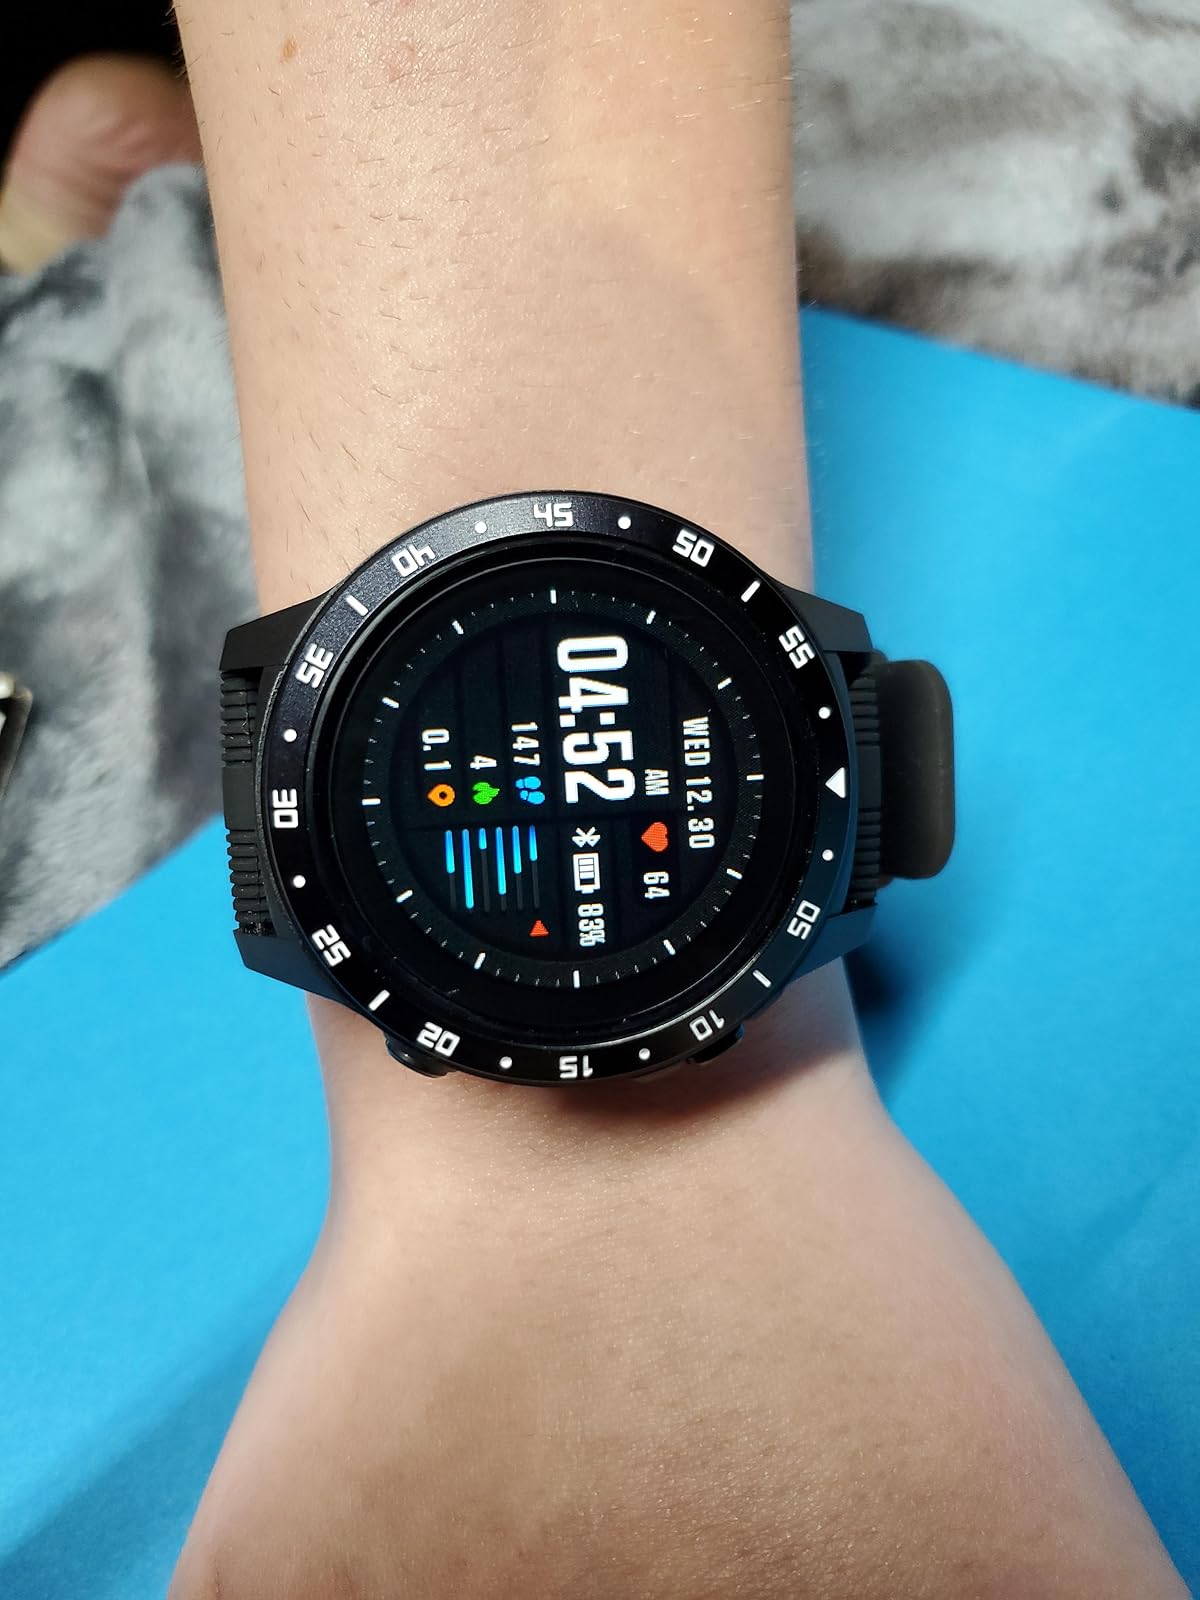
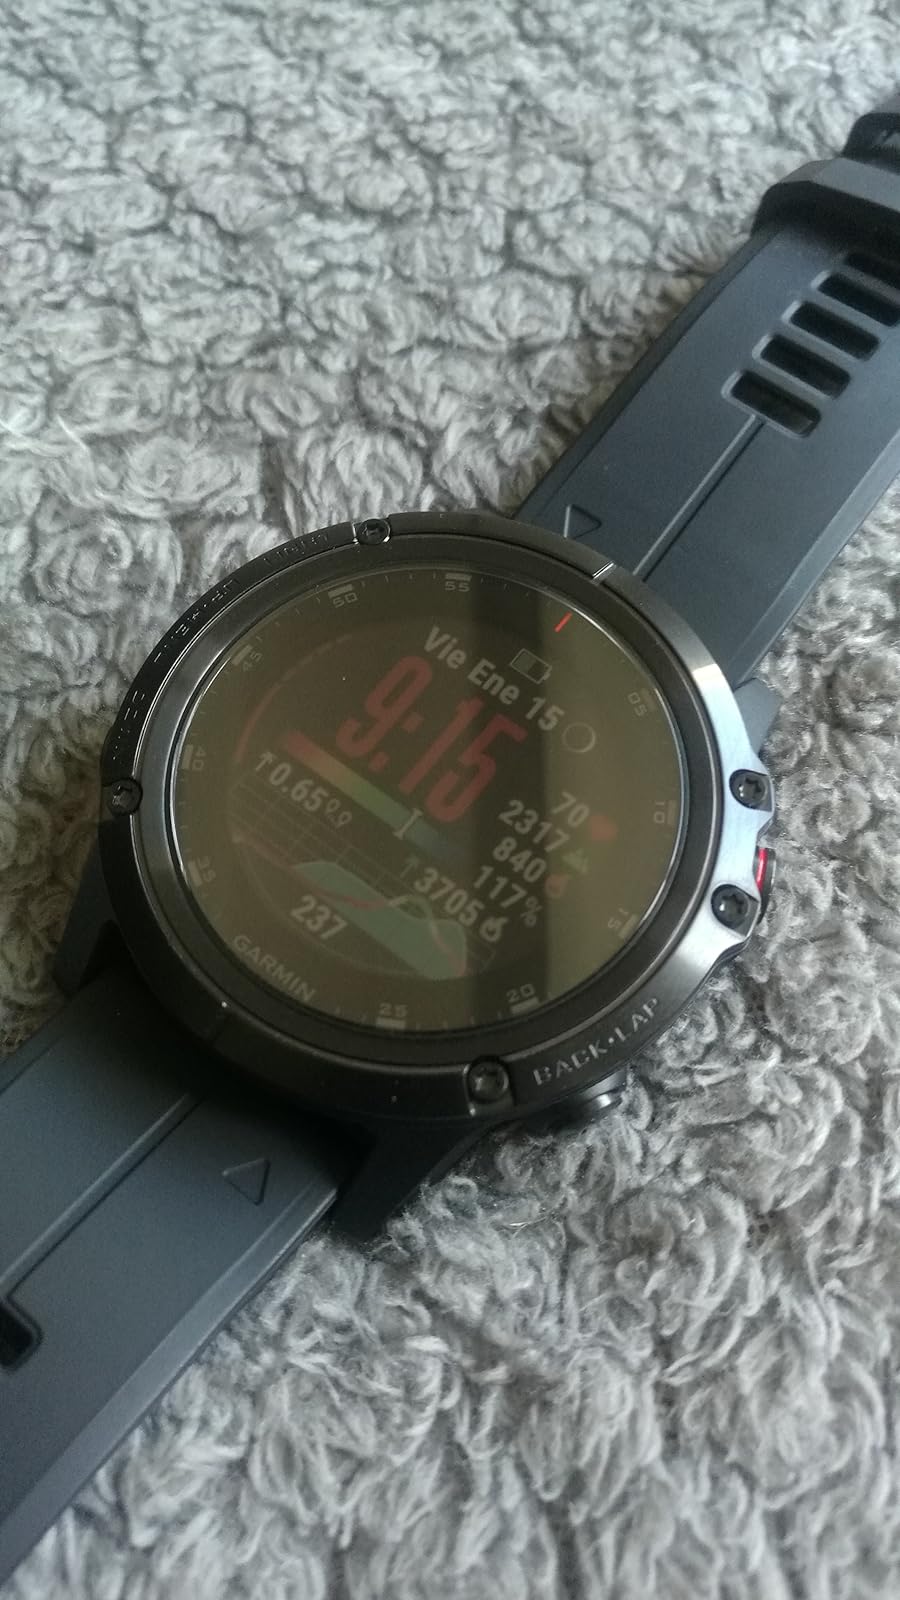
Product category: smartwatch
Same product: no